Negros Oriental Provincial Building

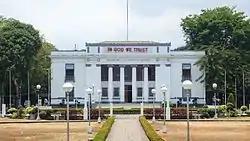
Facade of Negros Oriental Provincial Capitol

The Negros Oriental Provincial Building or Negros Oriental Provincial Capitol is the seat of the provincial government of Negros Oriental in the Philippines.